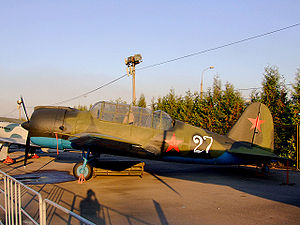
Sukhoj Su-2
Su-2
Sukhoj Su-2 er et en-motorers rekognoscerings- og let bombefly, der blev udviklet i Sovjetunionen og benyttet i begyndelsen af 2. verdenskrig. Det var det første fly, der blev udviklet af den sovjetiske flydesigner Pavel Sukhoj på egen hånd. Det grundlæggende design af Su-2 blev senere opgraderet med en bedre motor og bevæbning og testet under navnet Su-4, men blev aldrig sat i produktion.